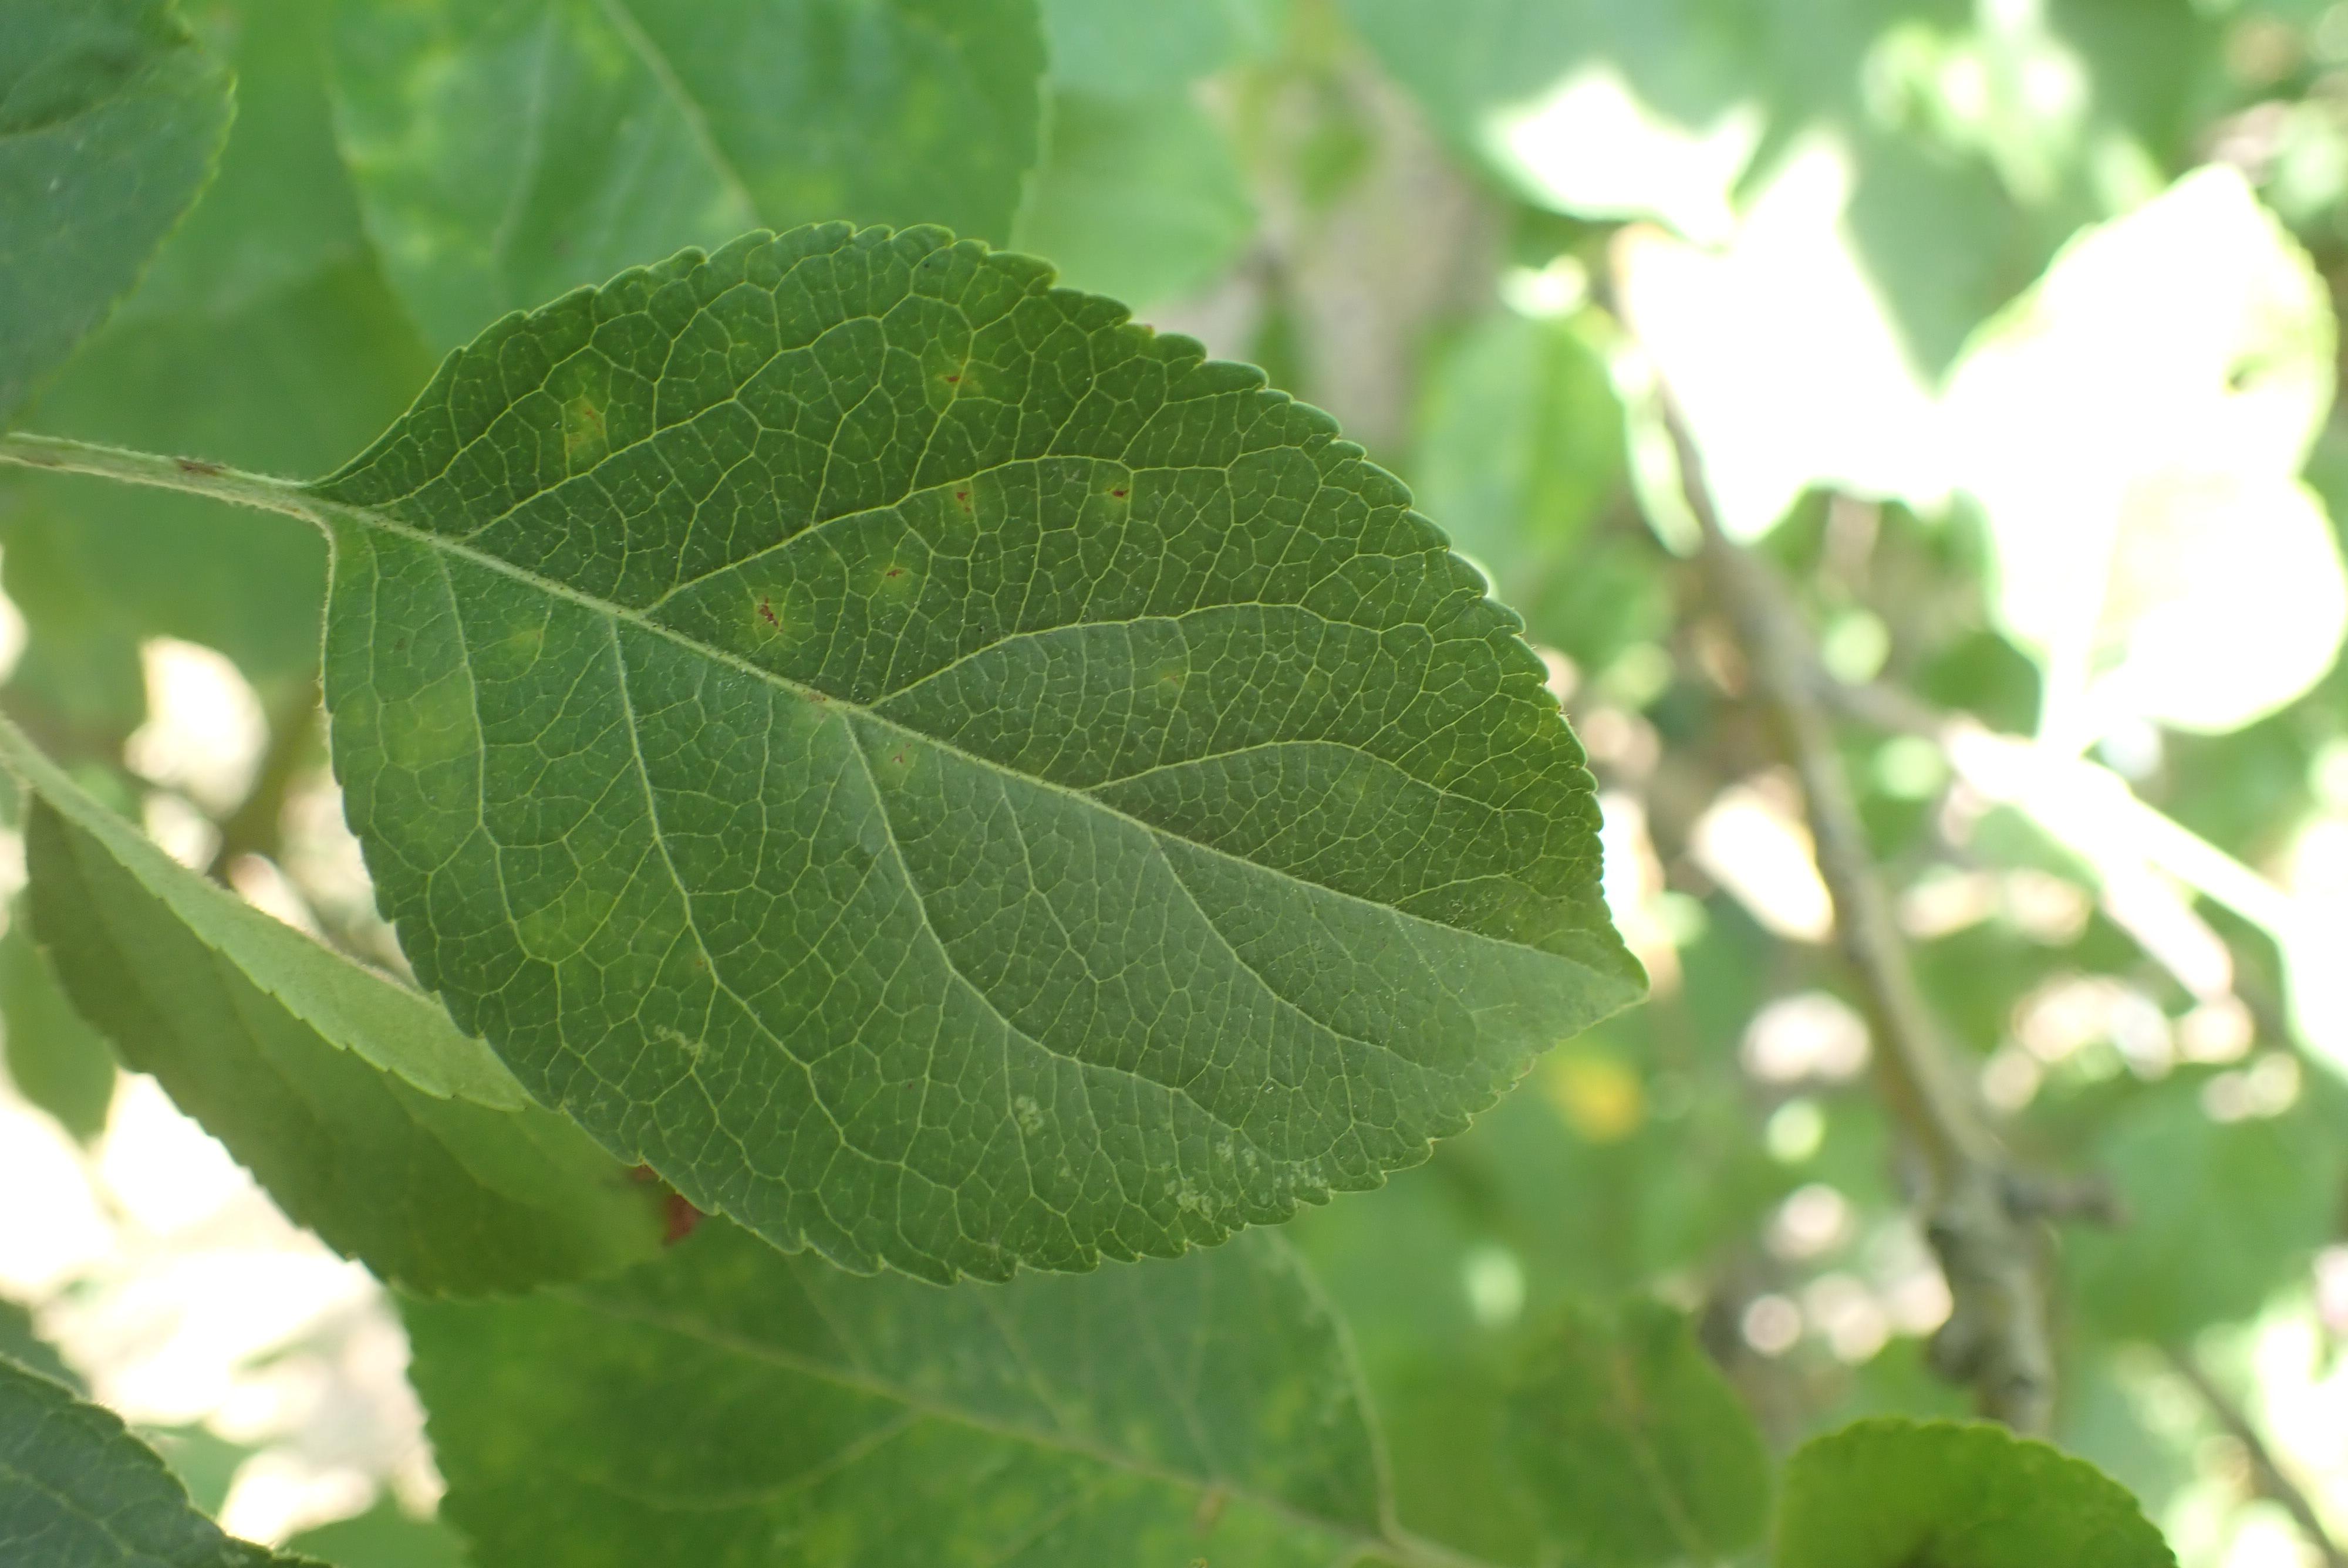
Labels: scab